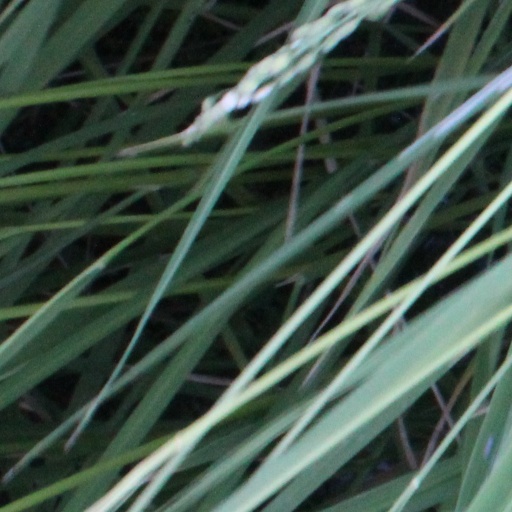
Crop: rice